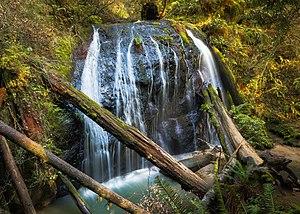
Liste des parcs d'État de la Californie aux États-Unis d'Amérique par ordre alphabétique. Ils sont gérés par le California Department of Parks and Recreation.